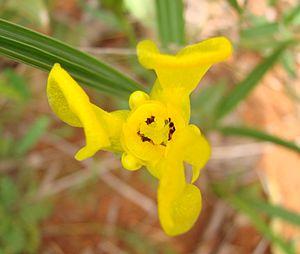
Cipura est un genre de plantes de la famille des Iridaceae originaire d'Amérique centrale et du Sud.